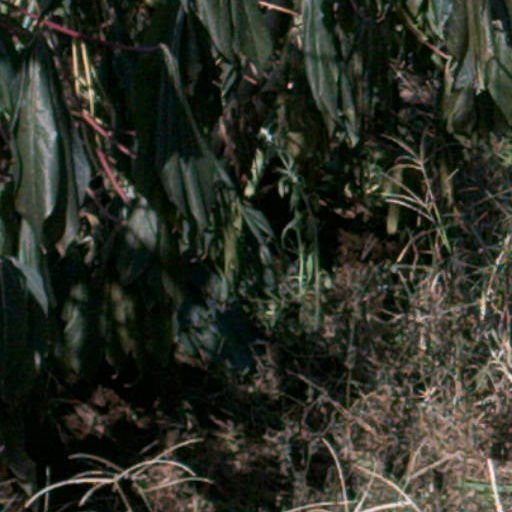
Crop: cassava